Solar da Marquesa de Santos

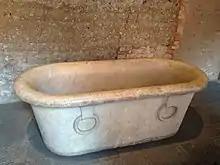
The bathtub used by Domitila de Castro

Through the Resolution of 06/14/1971 of the Council for the Defense of Historical, Archaeological, Artistic and Tourist Heritage (CONDEPHAAT), the listing of the Solar da Marquesa de Santos as a historical monument was published in the "Diário Oficial" of the State of São Paulo on June 15, 1971.